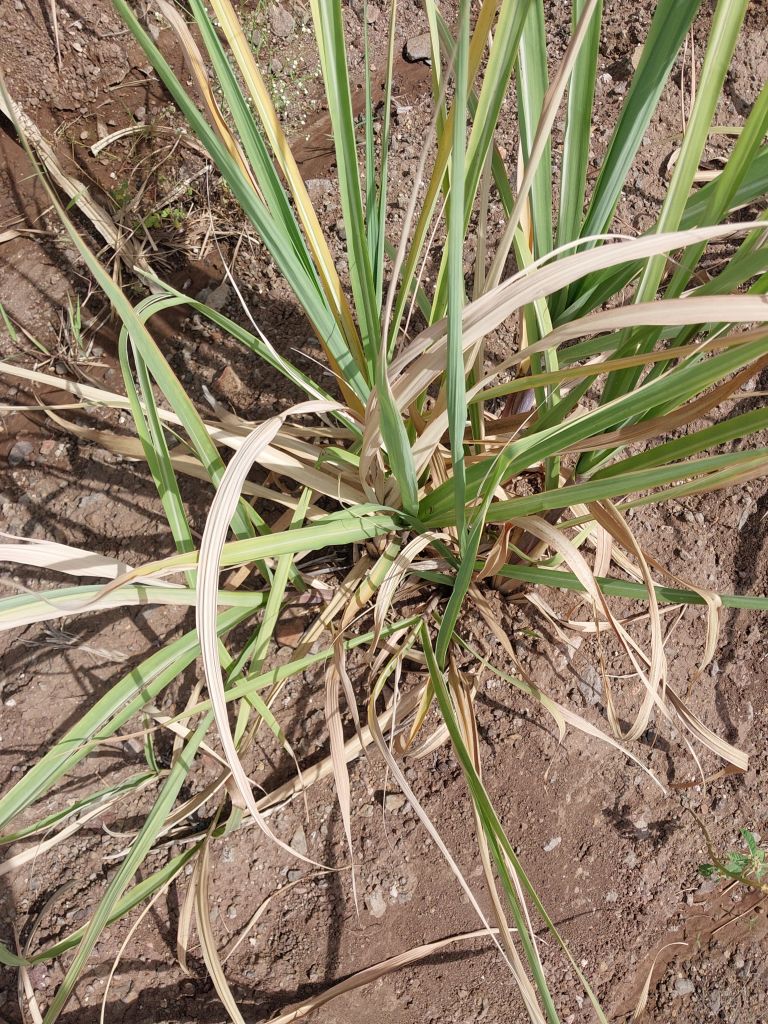
Label: Grassy shoot